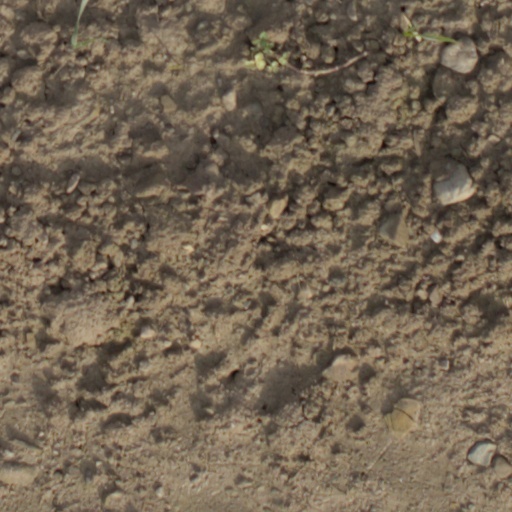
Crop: wheat